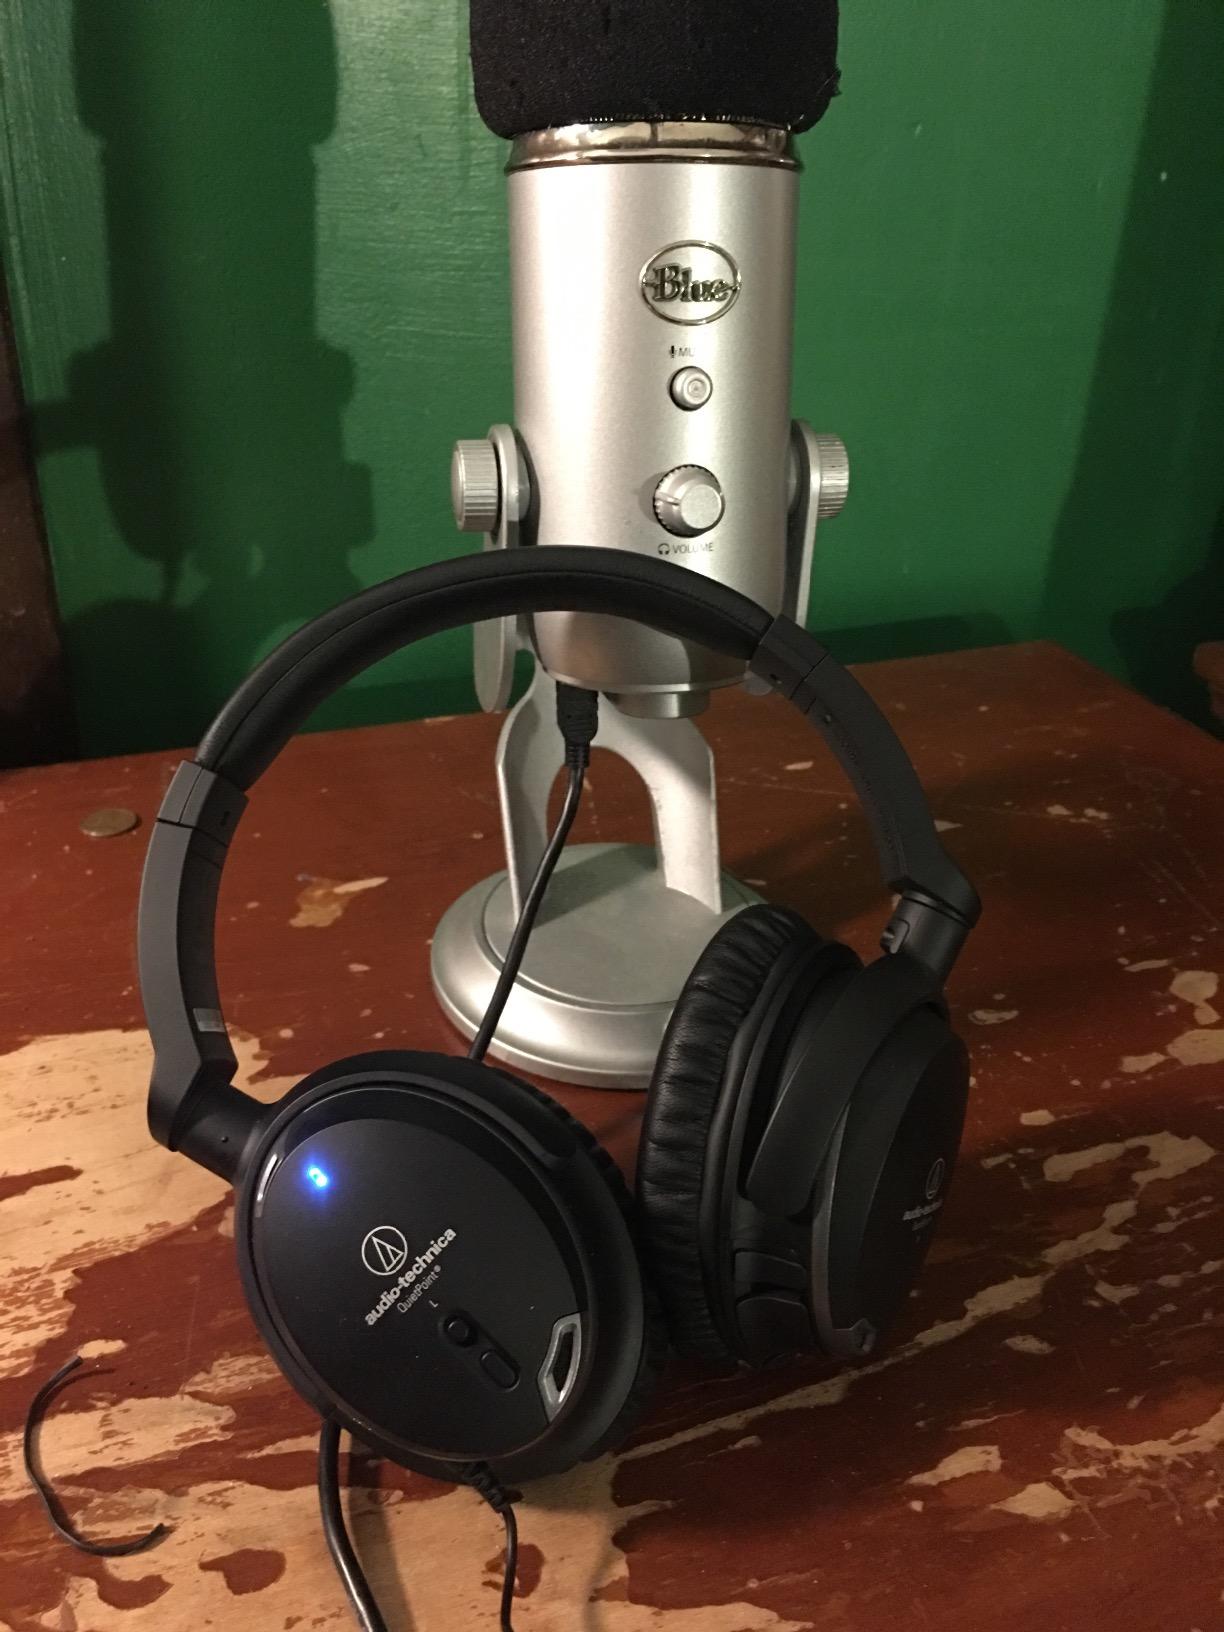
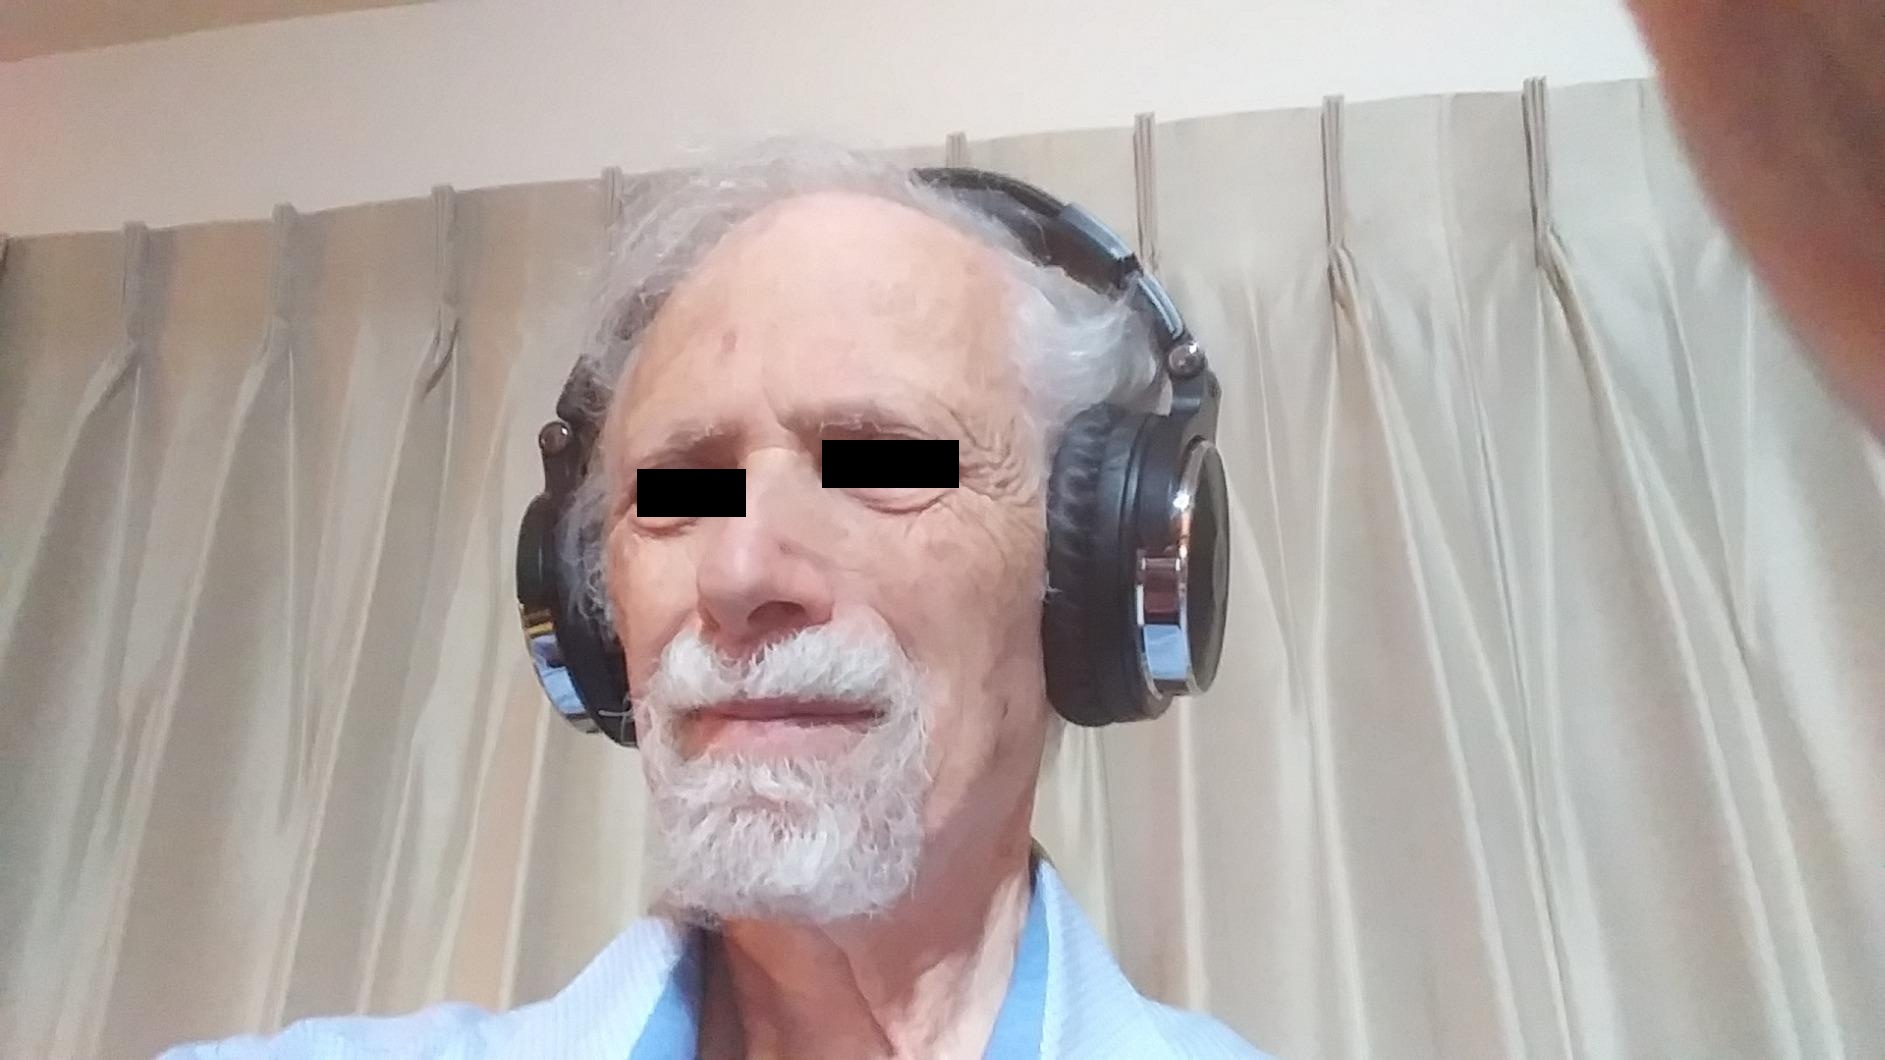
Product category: headphones
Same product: no